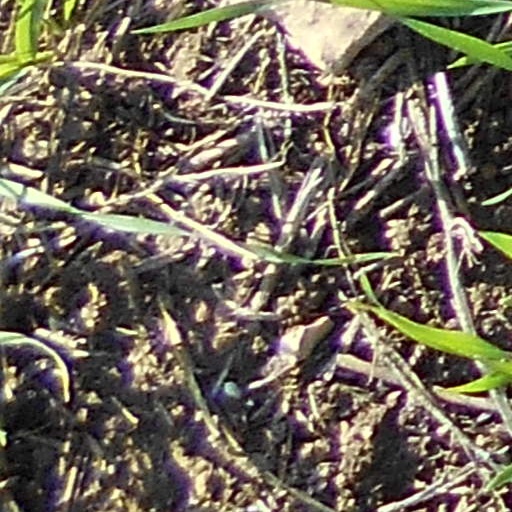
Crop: wheat